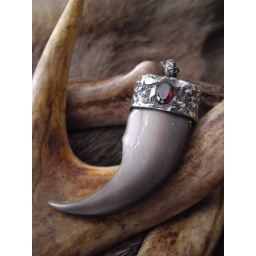
genuine bear claw set in a custom sterling and fine silver cap ... i burnish set a genuine faceted 6x4mm garnet ...